Franklyn Vale Homestead

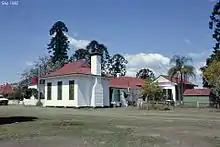
Franklyn Vale Homestead, 1992

Franklyn Vale Homestead was listed on the Queensland Heritage Register on 21 October 1992 having satisfied the following criteria.